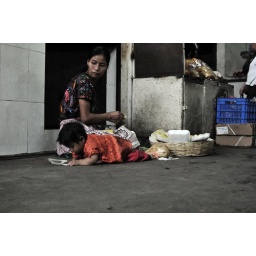
A mother sells sweetcorn from the floor of a market in Antigua, Guatemala.